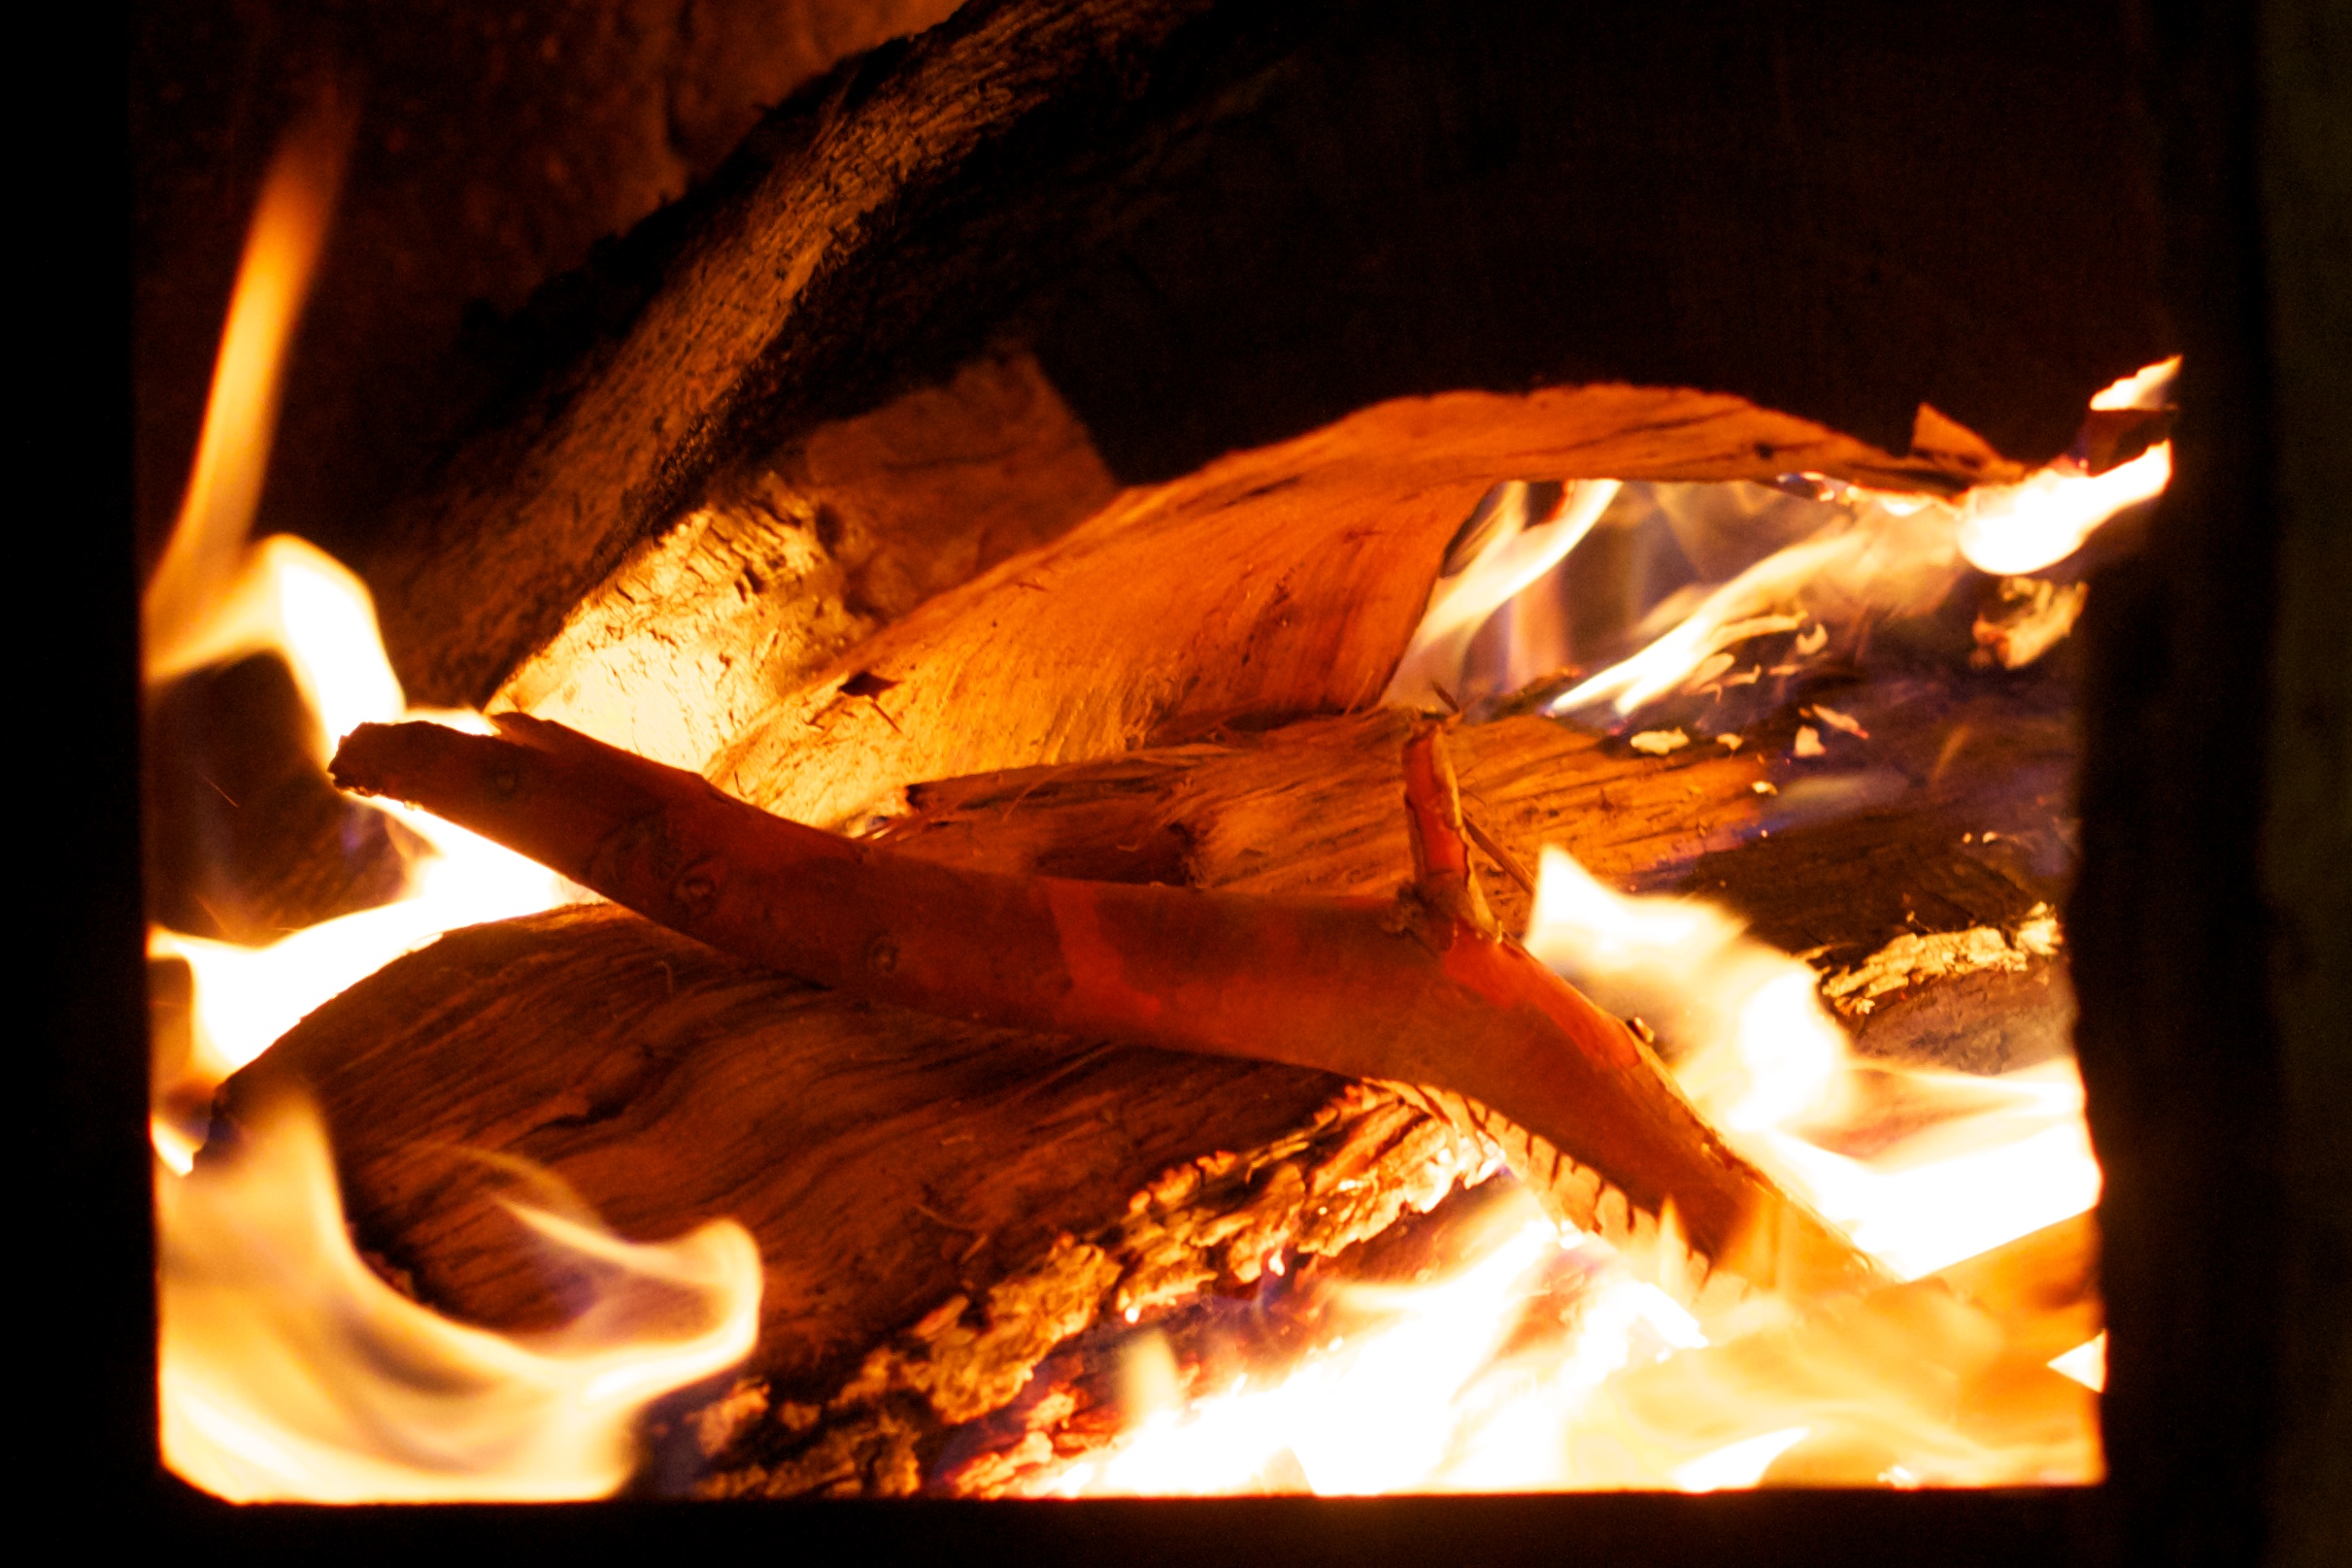
leaf, flame, fire, darkness, campfire, bonfire, macro photography